Jay Thomas

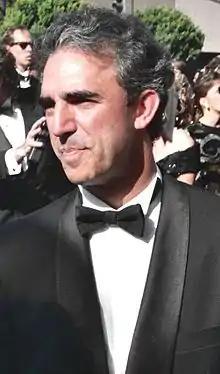
Thomas at the 1992 Emmy Awards

Jon "Jay" Thomas Terrell (July 12, 1948 – August 24, 2017) was an American actor, comedian, and radio personality. He was heard in New York from 1976–1979 on top-40 station 99X, and later on rhythmic CHR station 92KTU, and in Los Angeles beginning in 1986 on KPWR "Power 106", where he hosted the station's top-rated morning show until 1993. His notable television work included his co-starring role as Remo DaVinci on "Mork & Mindy" (1979–1981), the recurring role of Eddie LeBec, a Boston Bruins goalie on the downside of his career, on "Cheers" (1987–1989), the lead character of newspaper columnist Jack Stein on "Love & War" (1992–1995), and a repeat guest role as Jerry Gold, a talk-show host who becomes both an antagonist and love interest of the title character on "Murphy Brown". He won the Primetime Emmy Award for Outstanding Guest Actor in a Comedy Series in 1990 and 1991 for portraying Gold.